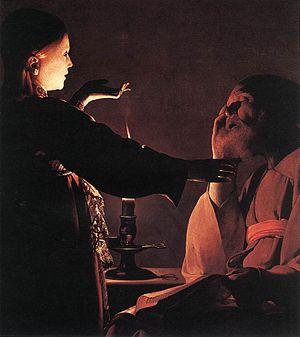
Joseph est un personnage juif qui apparaît pour la première fois dans l'Évangile selon Matthieu et dans l'Évangile selon Luc : il s'agit de passages sans doute ajoutés ultérieurement et appelés les évangiles de l'enfance de Jésus. Joseph apparaît aussi dans un texte plus tardif, le Protévangile de Jacques, composé au milieu du IIᵉ siècle ; cette version est incompatible par certains aspects avec celle des évangiles canoniques.